North China

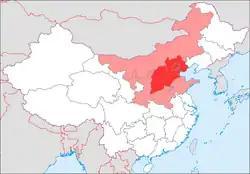
Northern China (a much broader area named Beifang)

North China is a geographical region of the People's Republic of China, consisting of five provincial-level administrative divisions, namely the direct-administered municipalities Beijing and Tianjin, the provinces Hebei and Shanxi, and the autonomous region Inner Mongolia (although the four prefectures east of the Greater Khingan Range are sometimes regarded as parts of Northeast China).